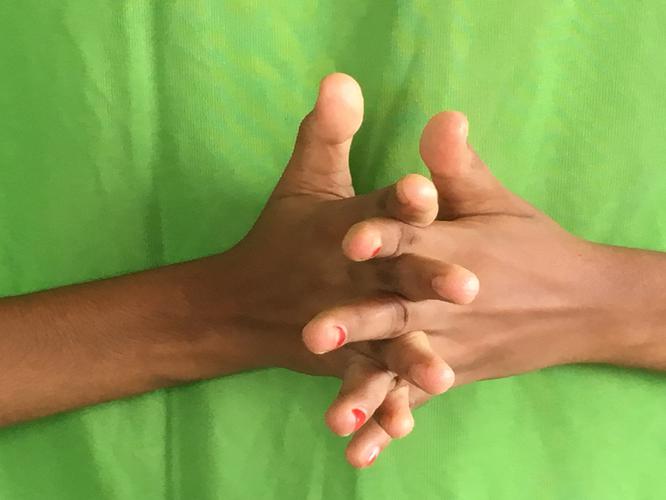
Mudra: Karkatta
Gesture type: double_hand